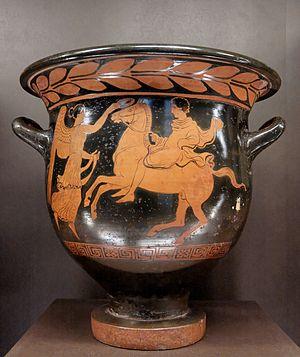
Jeune cavalier couronné par Niké (la Victoire). Face A d'un cratère en cloche apulien à figures rouges. Italiano: Giovane cavaliere incoronato da Nike in volo. Lato A di un cratere a campana apulo a figure rosse. Română: Un călăreț tânăr încoronat de către zeița Nike (Victoria). Fața A a unui crater apulian în formă de clopot cu figuri roșii.